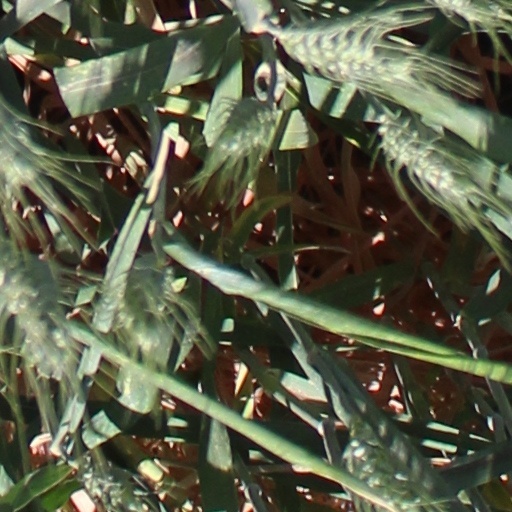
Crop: wheat